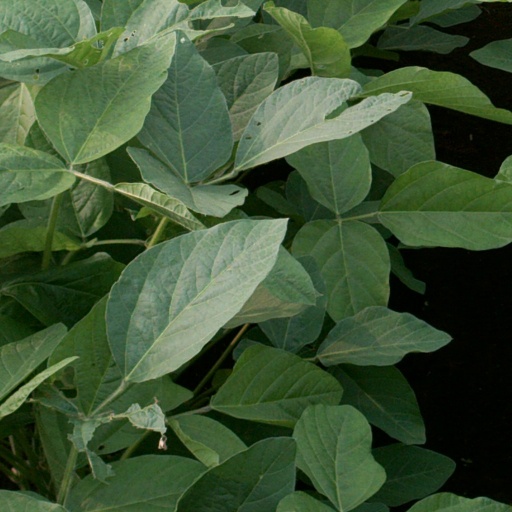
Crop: soybean